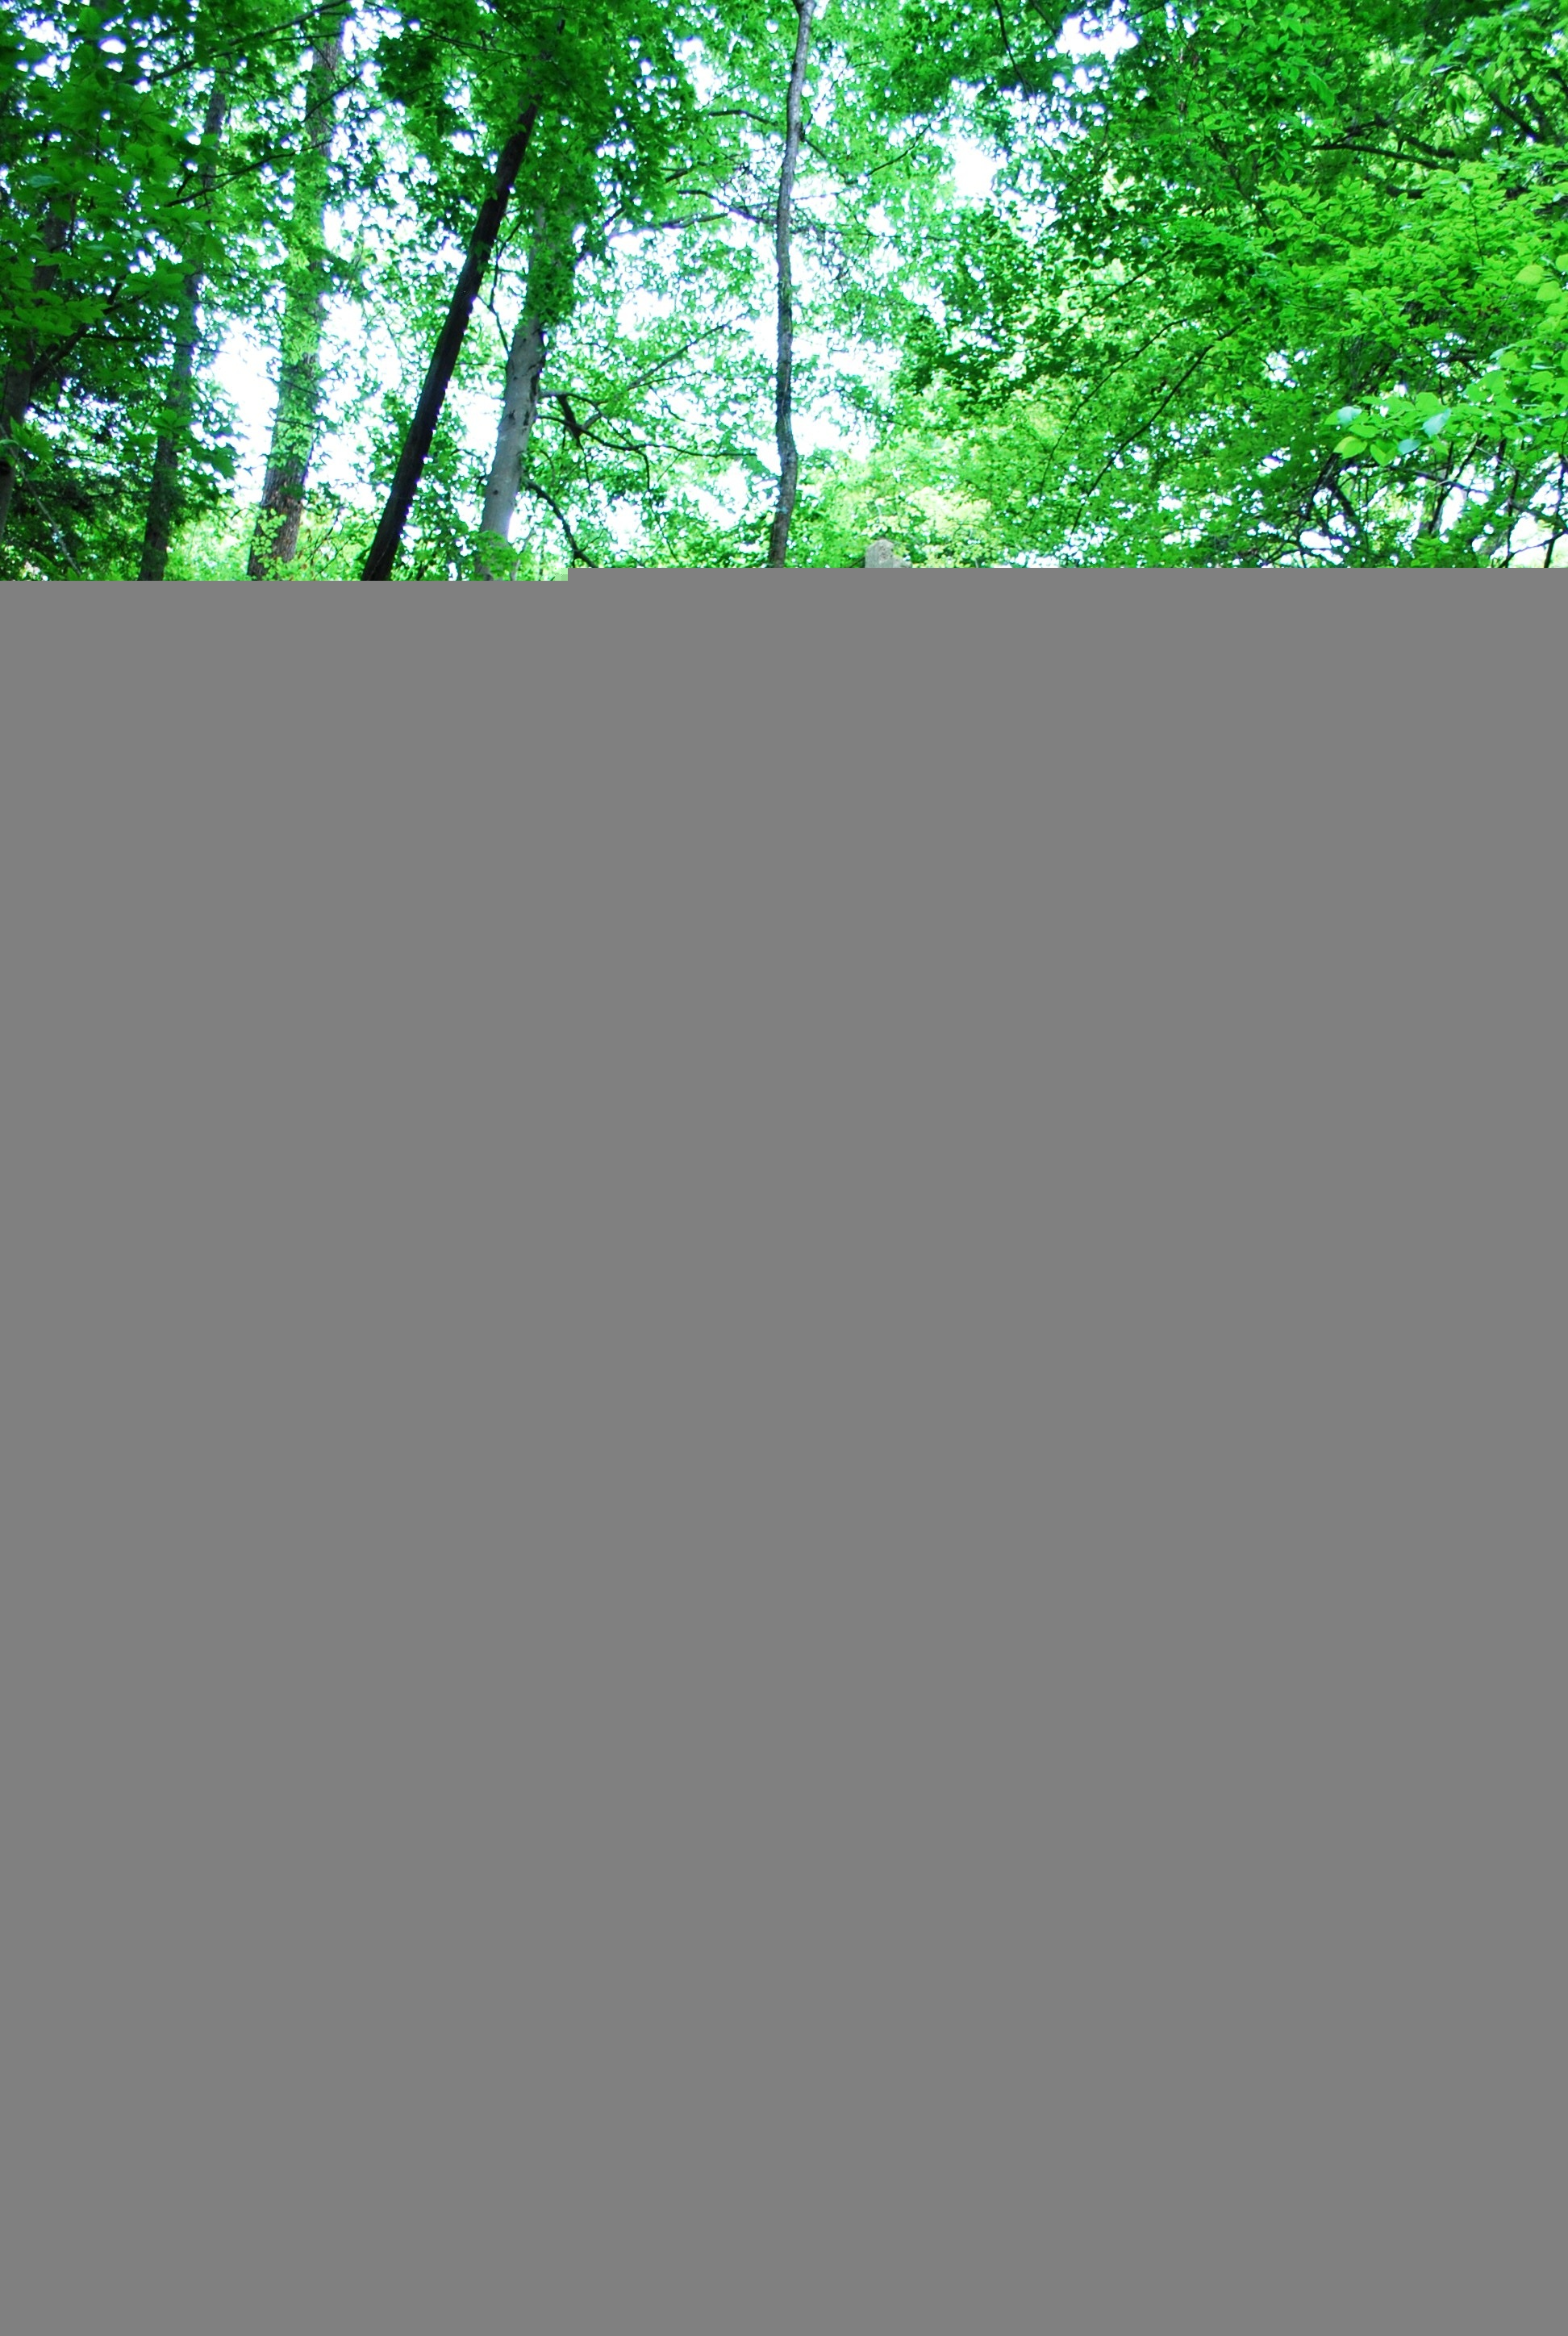
landscape, tree, nature, forest, grass, outdoor, branch, architecture, old, stone, line, green, scenic, natural, soil, abandoned, garden, ecosystem